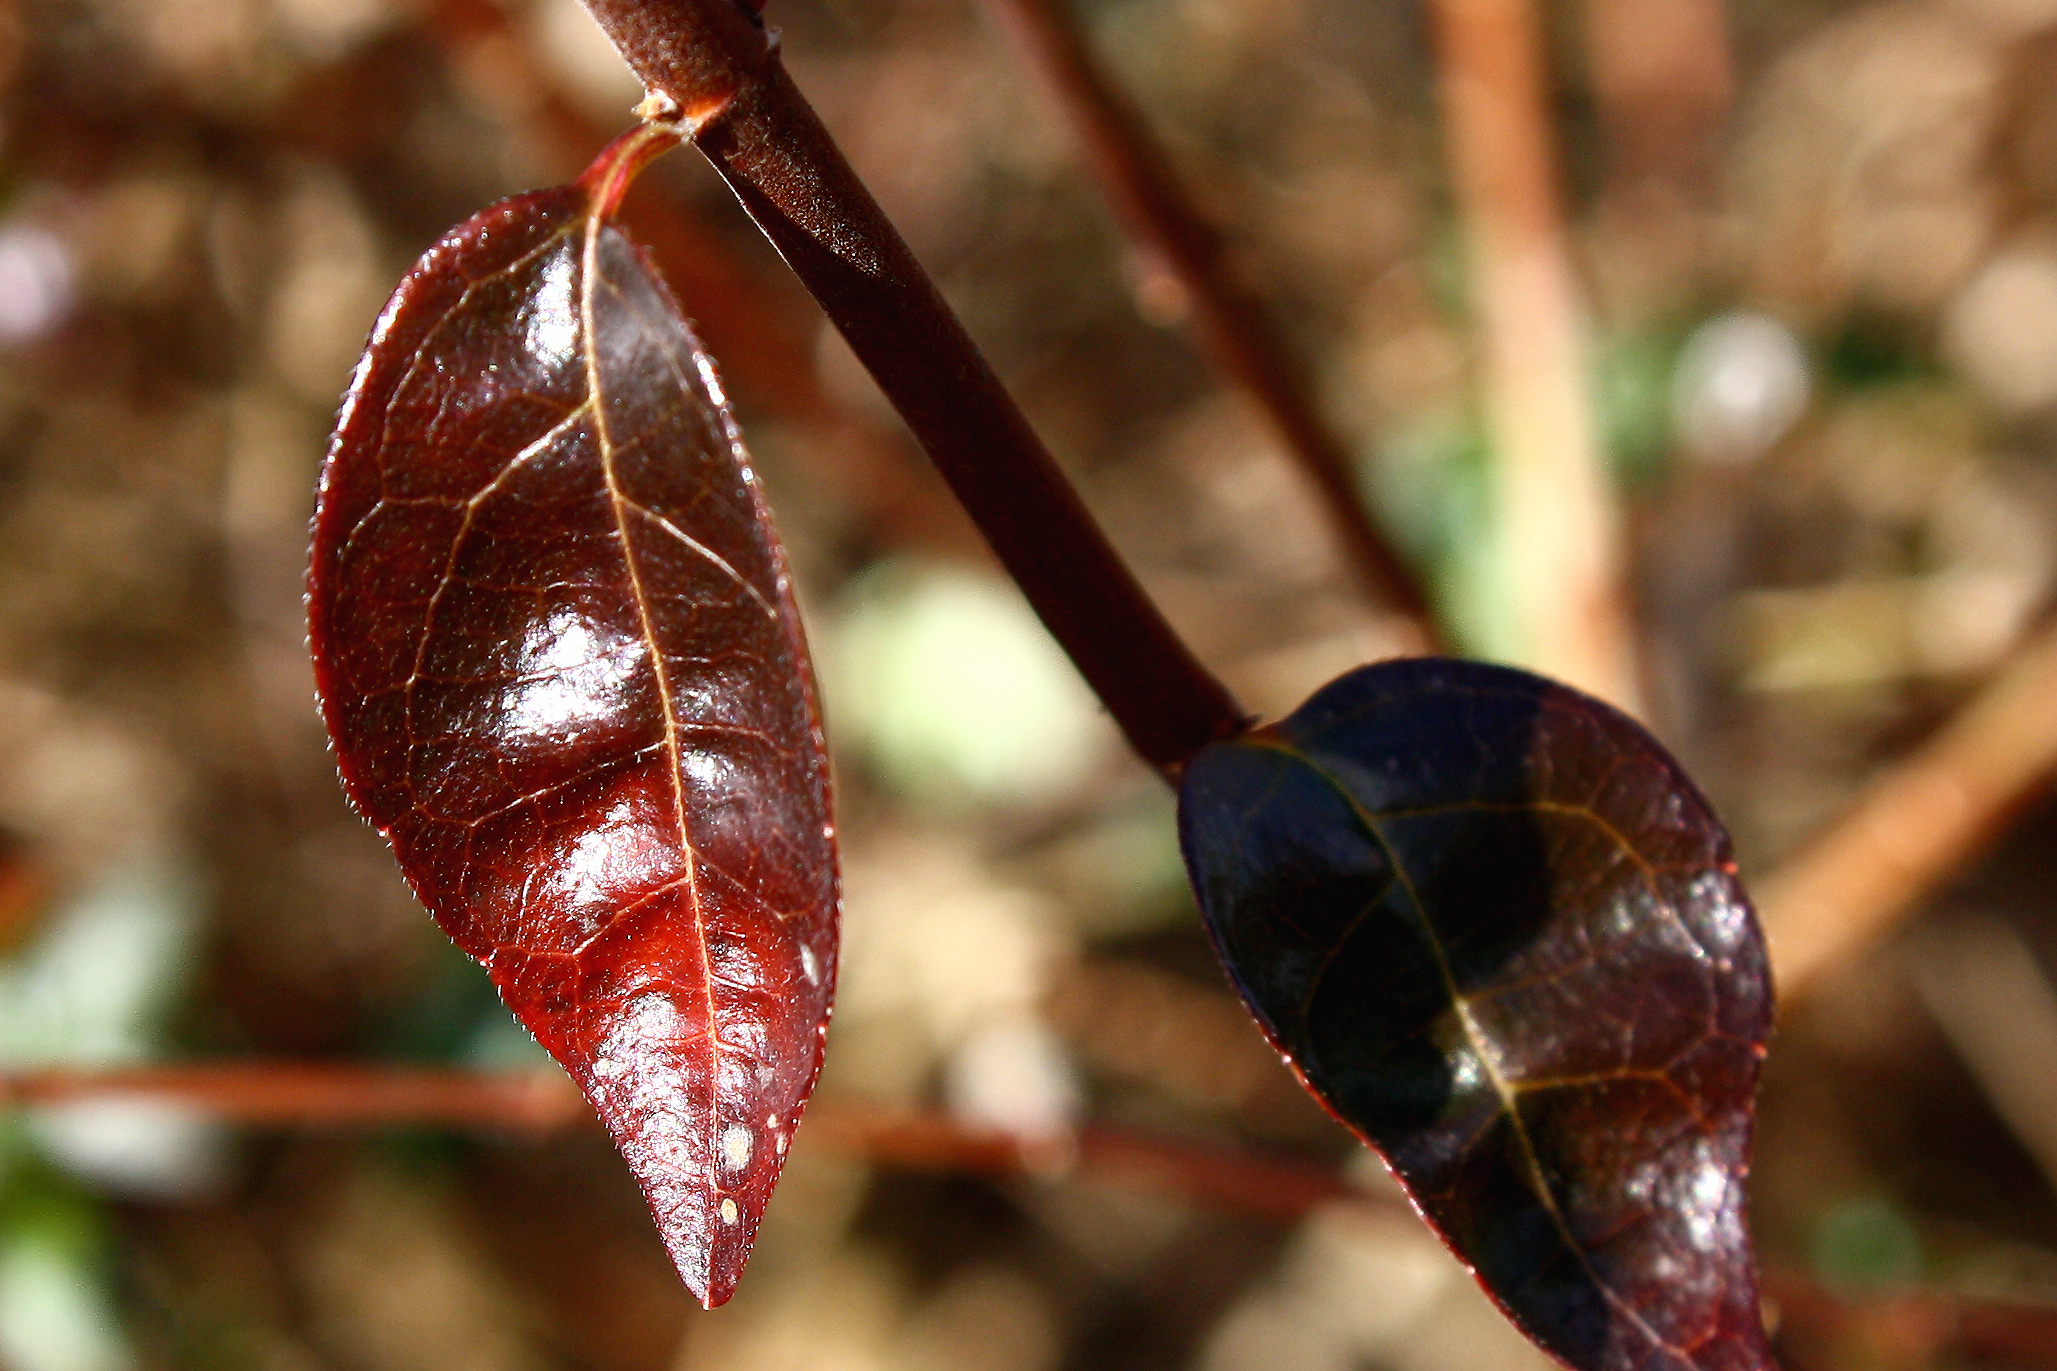
tree, nature, branch, plant, photography, leaf, flower, spring, red, produce, macro, autumn, botany, flora, season, twig, flowers, close up, flores, bud, ggl1, xovesphoto, gphoto, canoneos1000d, macro photography, plant stem